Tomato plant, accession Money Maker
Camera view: vertical (180 deg); turntable rotation: 0 degrees
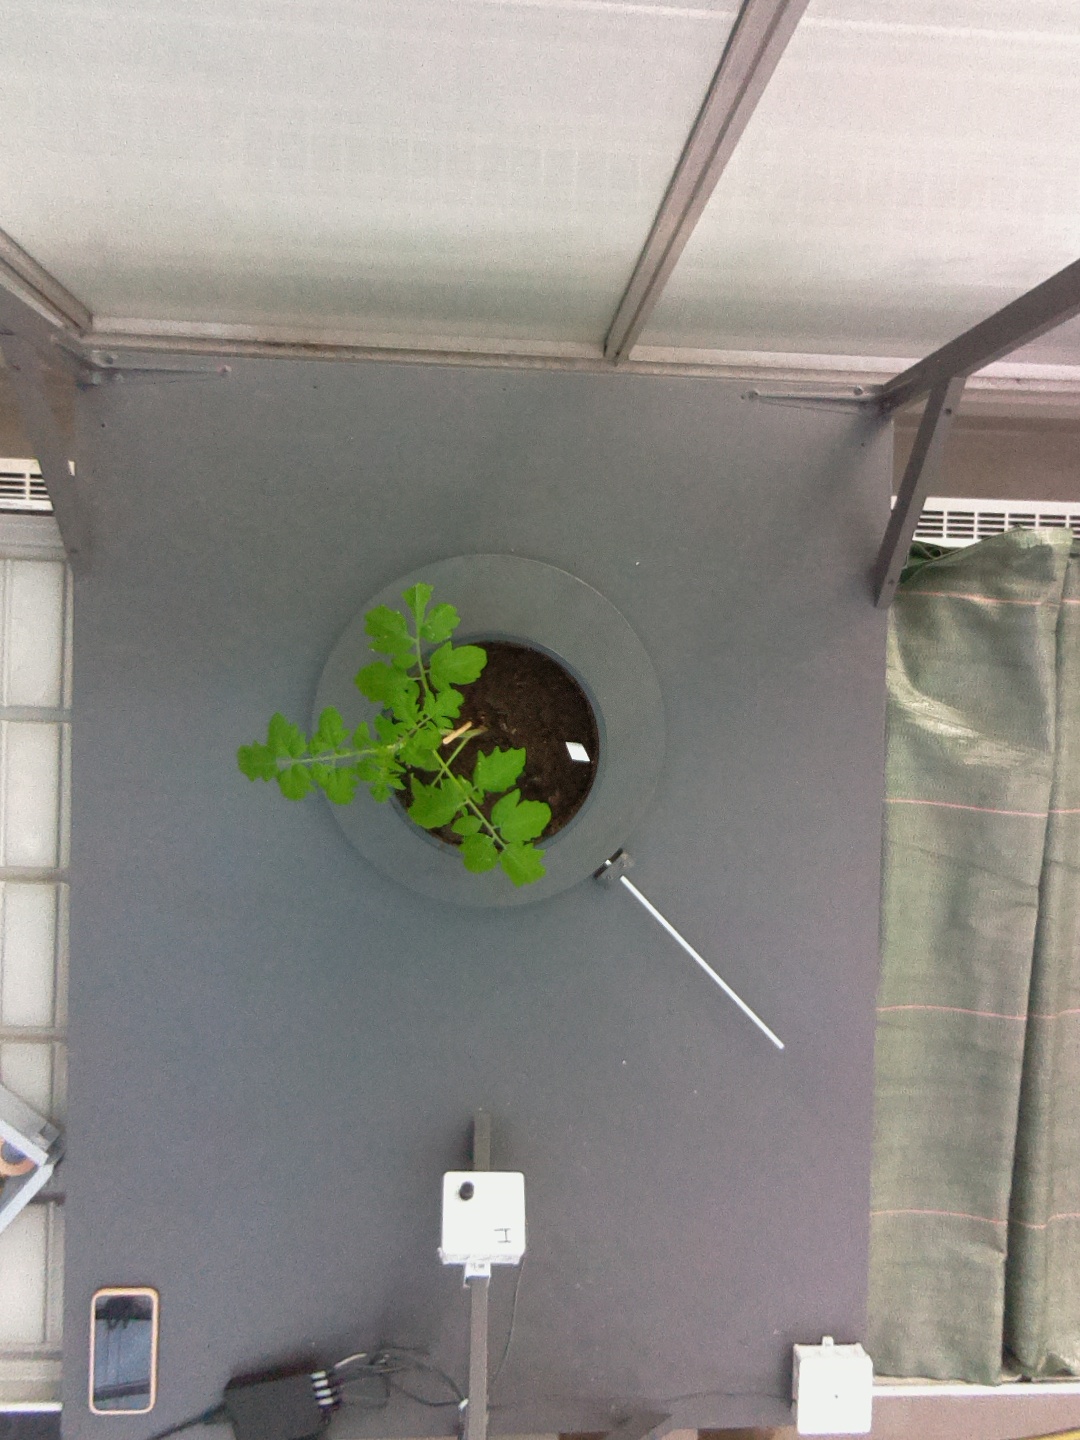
BBCH growth stage 13: 6 of true leaves visible